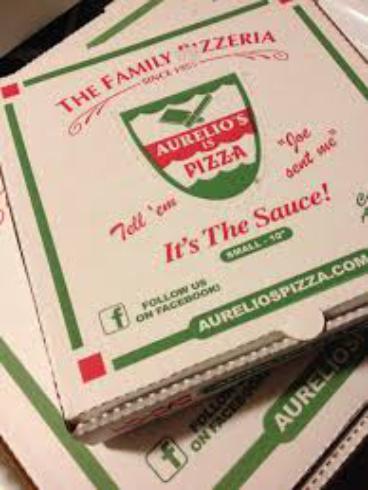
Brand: Aurelio's Pizza
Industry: Food